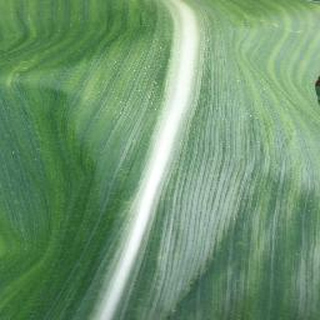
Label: healthy_corn